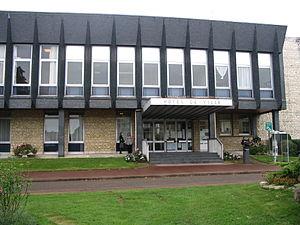
L'Hôtel de Ville de Limeil-Brévannes, Val-de-Marne, France. Camera location48°
Limeil-Brévannes est une commune française située dans le sud-est du département du Val-de-Marne en région d'Île-de-France.